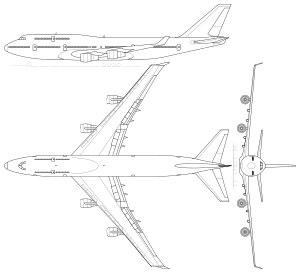
Le Boeing 747-400 est un développement majeur et le modèle le mieux vendu de la famille d'avions de ligne à réaction Boeing 747. Tout en conservant la disposition quadrimoteur et le fuselage large de ses prédécesseurs, le 747-400 intègre de nombreux changements technologiques et structurels destinés à produire une cellule plus performante. Sa caractéristique la plus distinctive par rapport aux 747 précédents sont les winglets de 1,8 mètre montés sur les extensions de saumons d'ailes de 1,8 m, qui se trouvent sur tous les 747-400 à l'exception des versions destinées au marché interne japonais.